Hastings

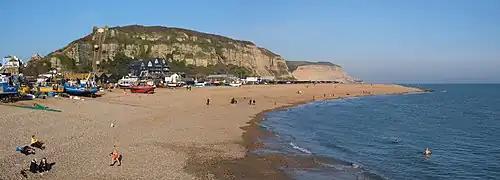
East Cliff and the beach at Hastings

By a charter of Elizabeth I in 1589 the bailiff was replaced by a mayor, by which time the town's importance was dwindling. In the Georgian era, patronage of such seaside places (such as nearby Brighton) gave it a new lease of life so that, when the time came with the reform of English local government in 1888, Hastings became a county borough, responsible for all its local services, independent of the surrounding county, then Sussex (East); less than one hundred years later, in 1974, that status was abolished.